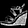
Label: Sandal